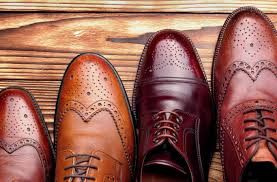
Label: Brogue